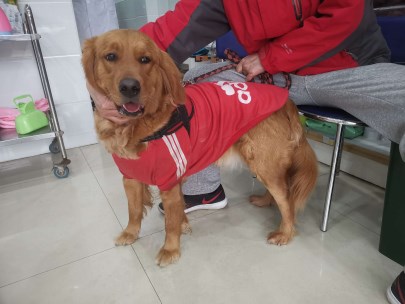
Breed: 5355-n000126-golden_retriever